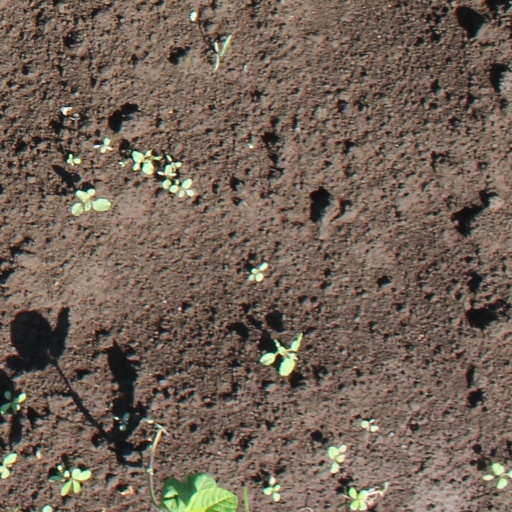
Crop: soybean